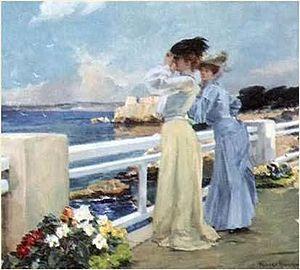
«